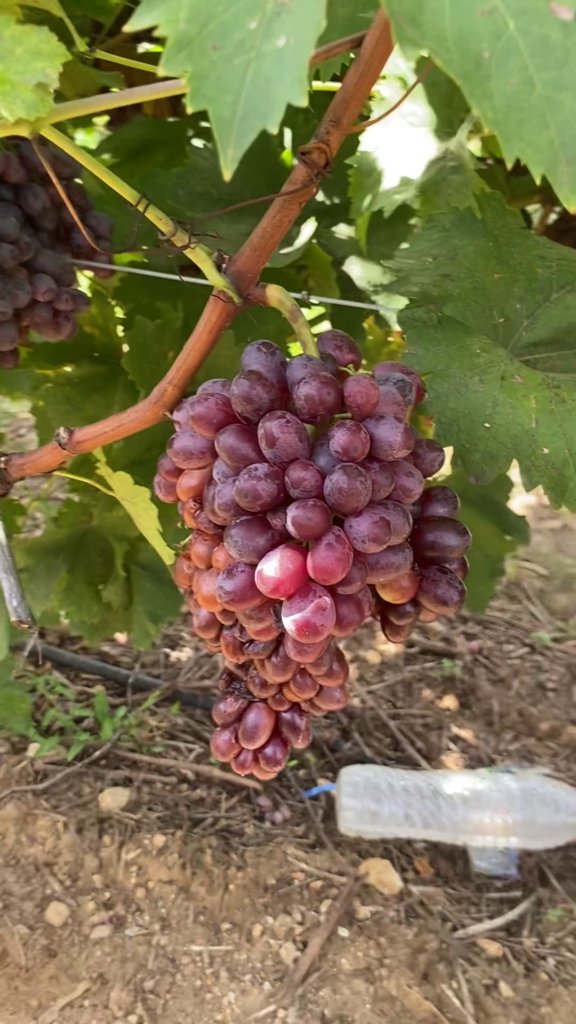
Berries visible: 114
Grape clusters: 2